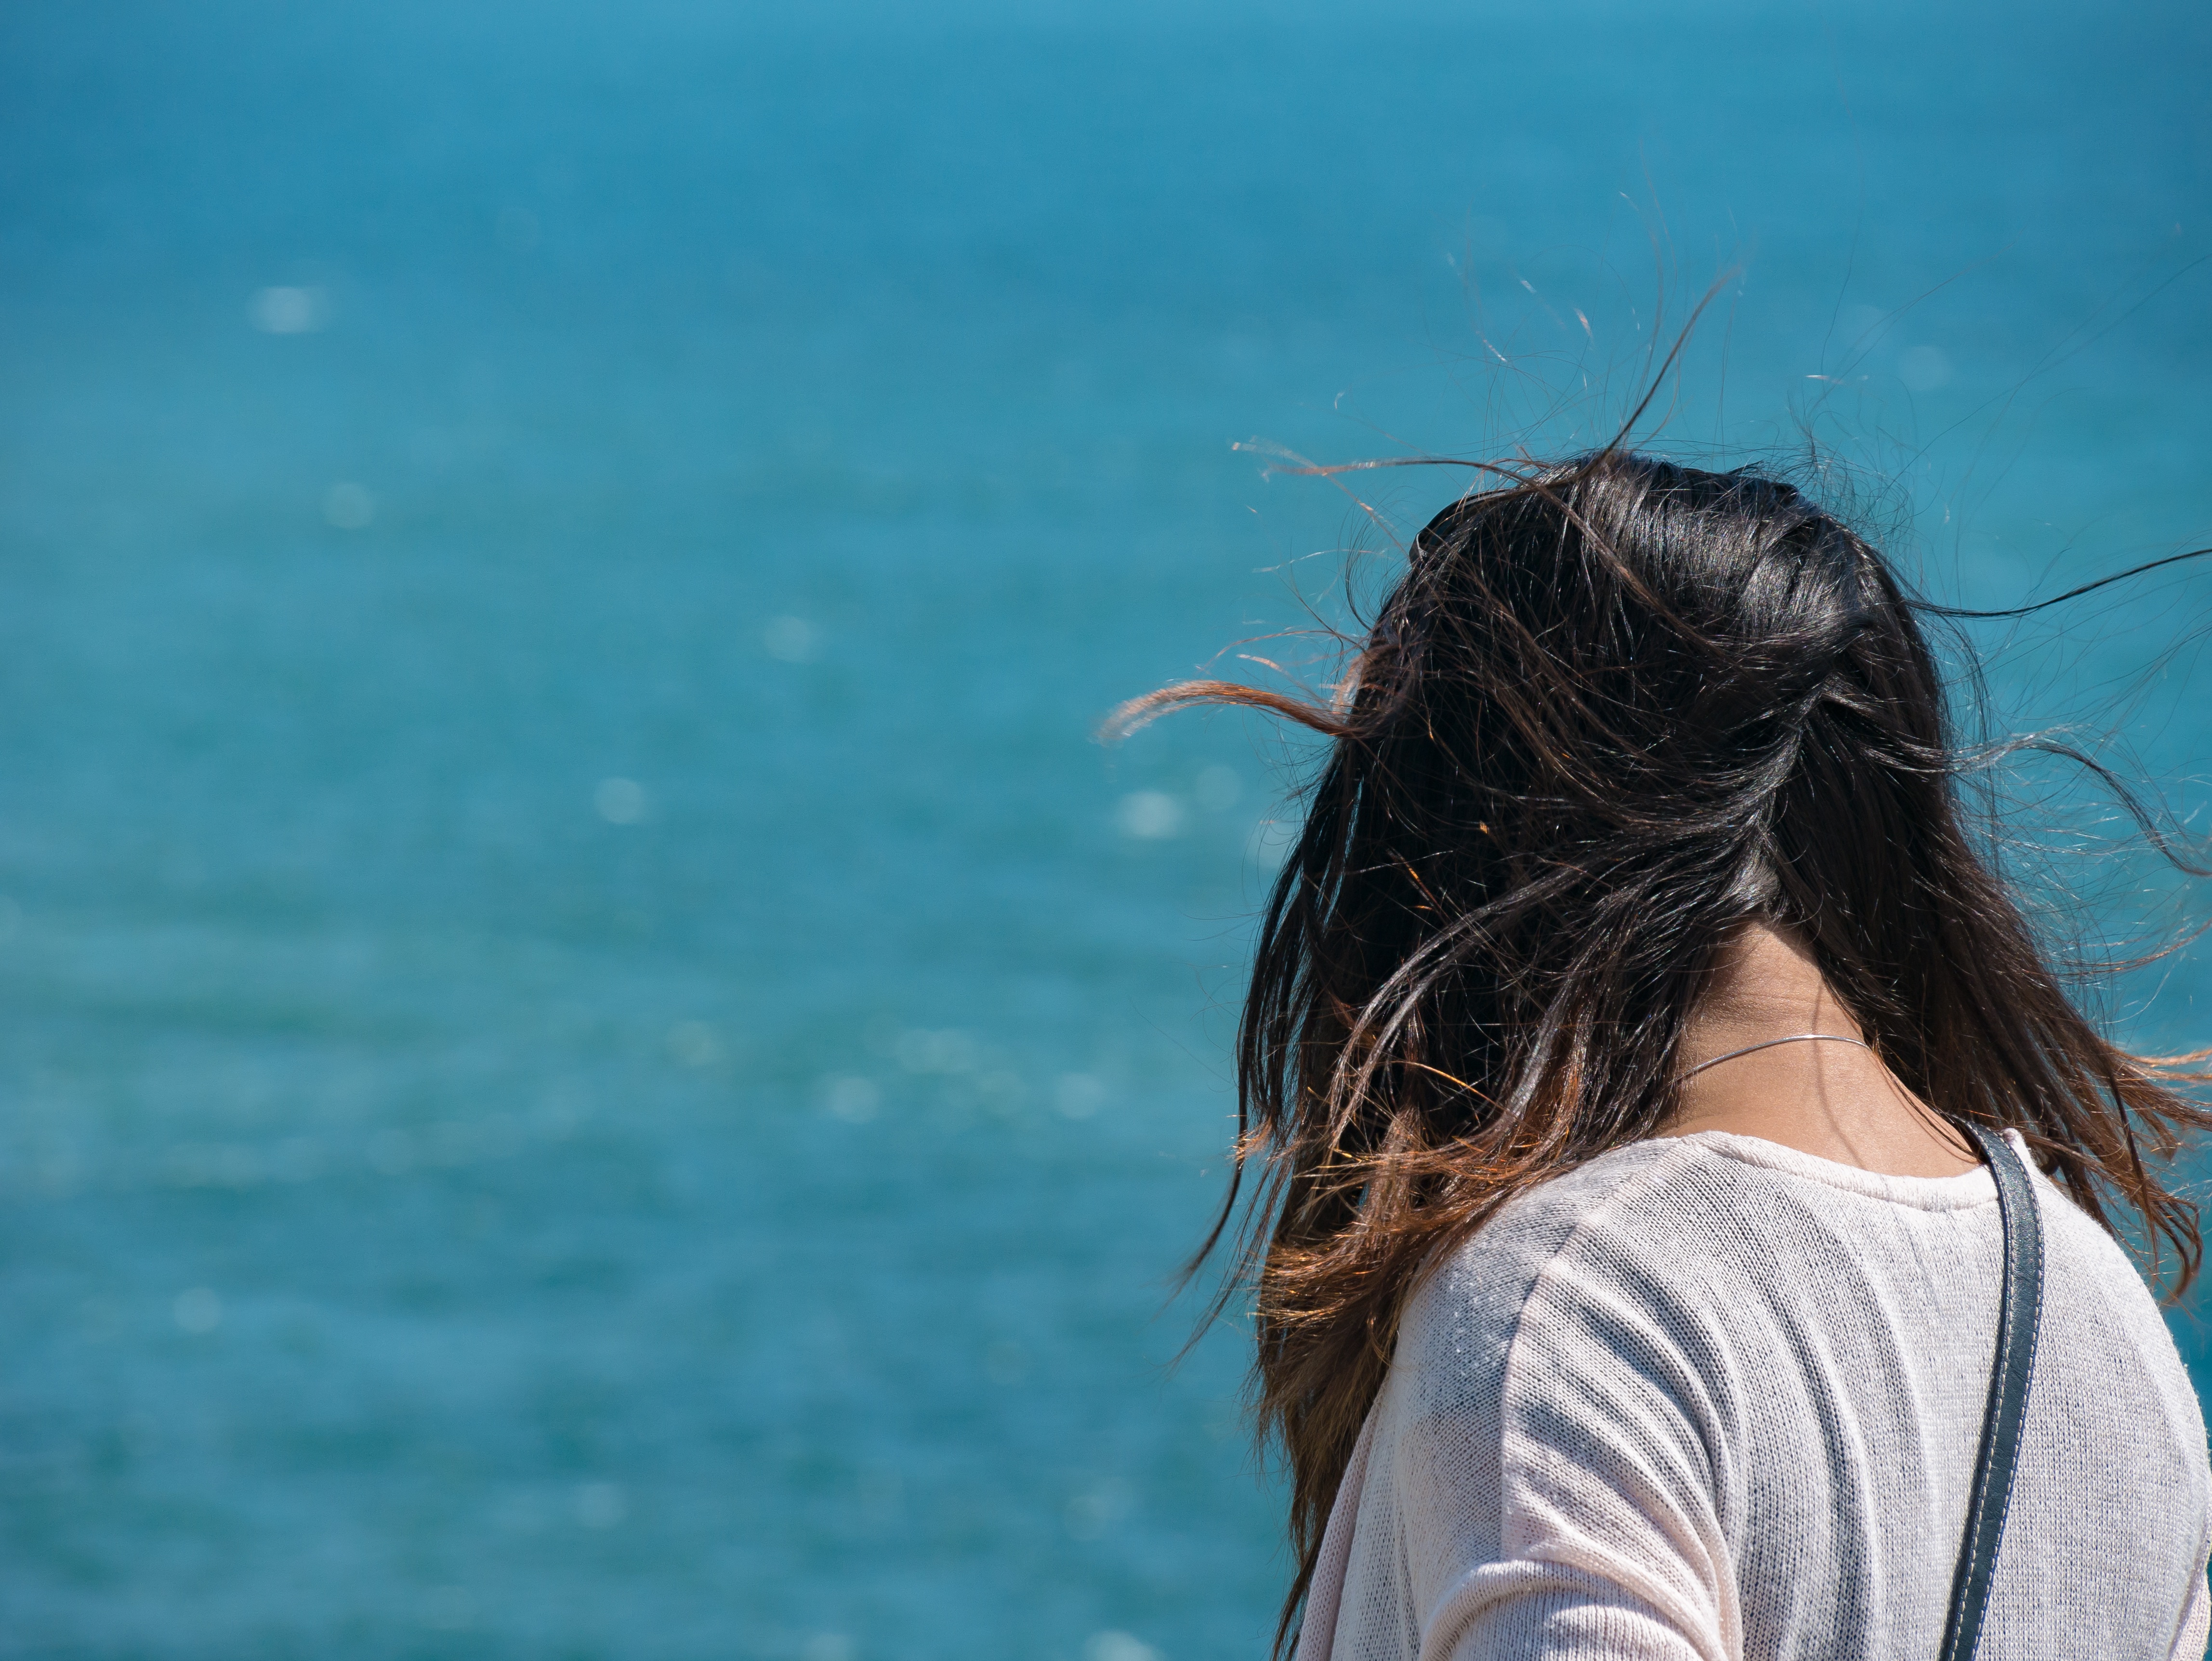
beach, sea, ocean, girl, woman, sunlight, holiday, blue, leisure